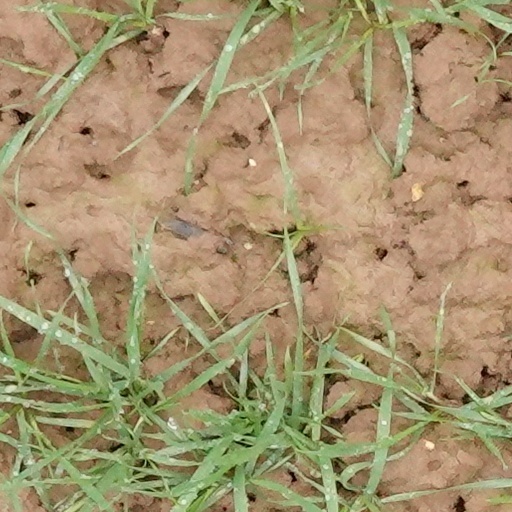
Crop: wheat